Benito Mussolini

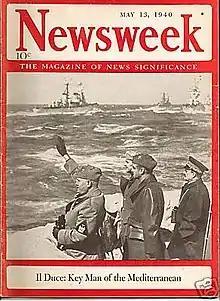
Cover of "Newsweek" magazine, 13 May 1940, headlined: "Il Duce: key man of the Mediterranean"

The new pro-German course was controversial. On 21 March 1939, during a meeting of the Fascist Grand Council, Italo Balbo accused Mussolini of "licking Hitler's boots" and criticized the pro-German policy as leading Italy to disaster. Despite some internal opposition, Mussolini's control of foreign policy ensured that dissenting voices had little impact. In April 1939, Mussolini ordered the Italian invasion of Albania, quickly occupying the country and forcing King Zog I to flee. In May 1939, Mussolini signed the Pact of Steel, a full military alliance with Germany, after securing a promise from Hitler that there would be no war for three years.